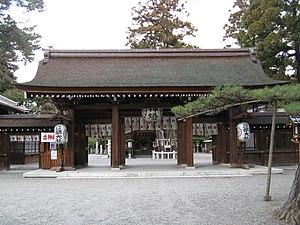
Le Takebe-taisha est un sanctuaire shinto situé à Ōtsu, préfecture de Shiga au Japon. Le sanctuaire est aussi connu au Japon sous le nom 建部神社.